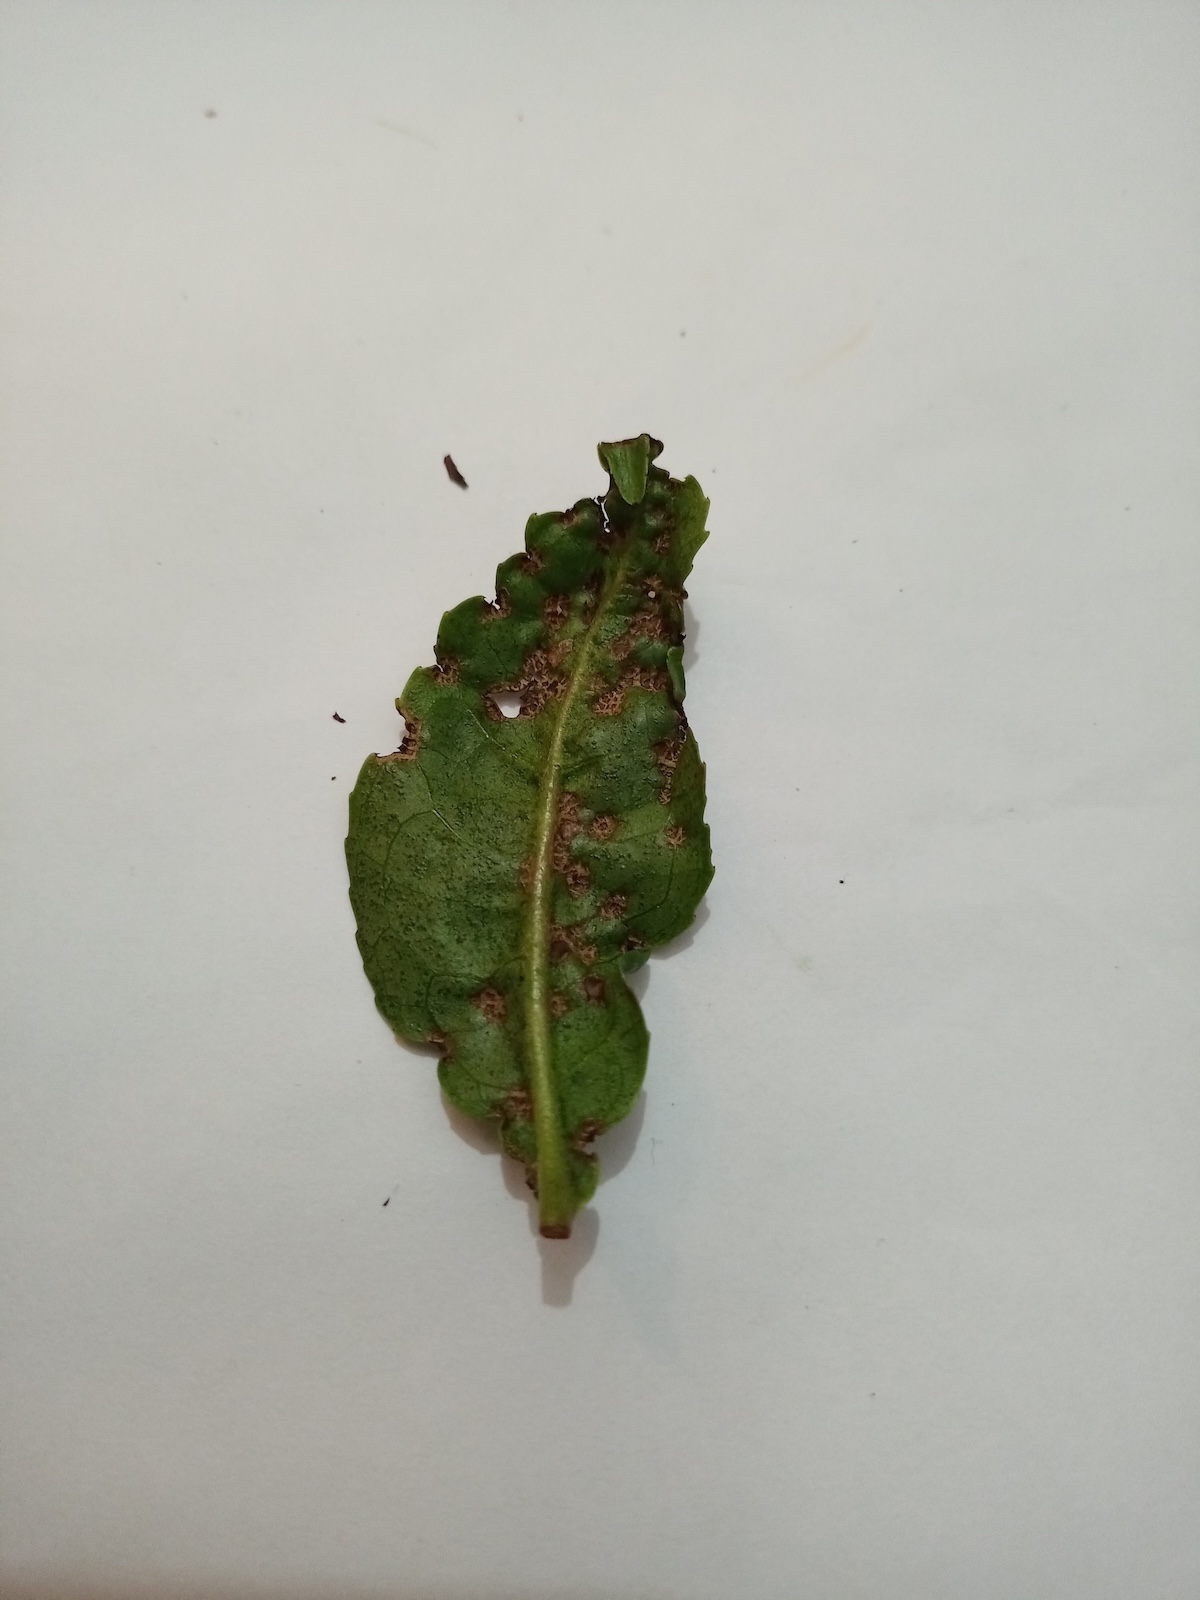
Label: Green mirid bug